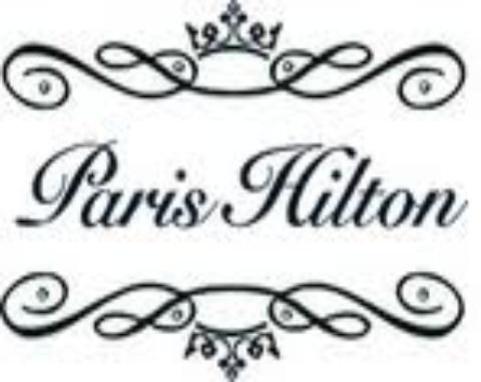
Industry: Necessities